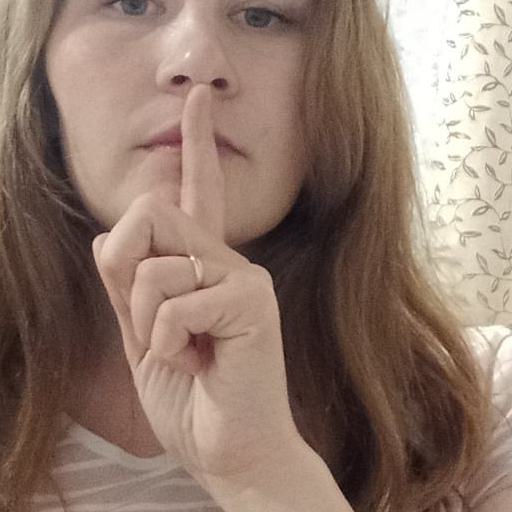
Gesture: mute